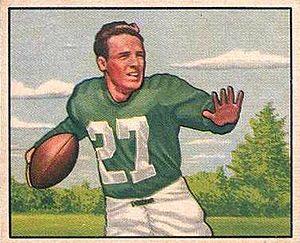
Clyde Luther Scott, dit Smackover, est un athlète américain spécialiste du 110 mètres haies.